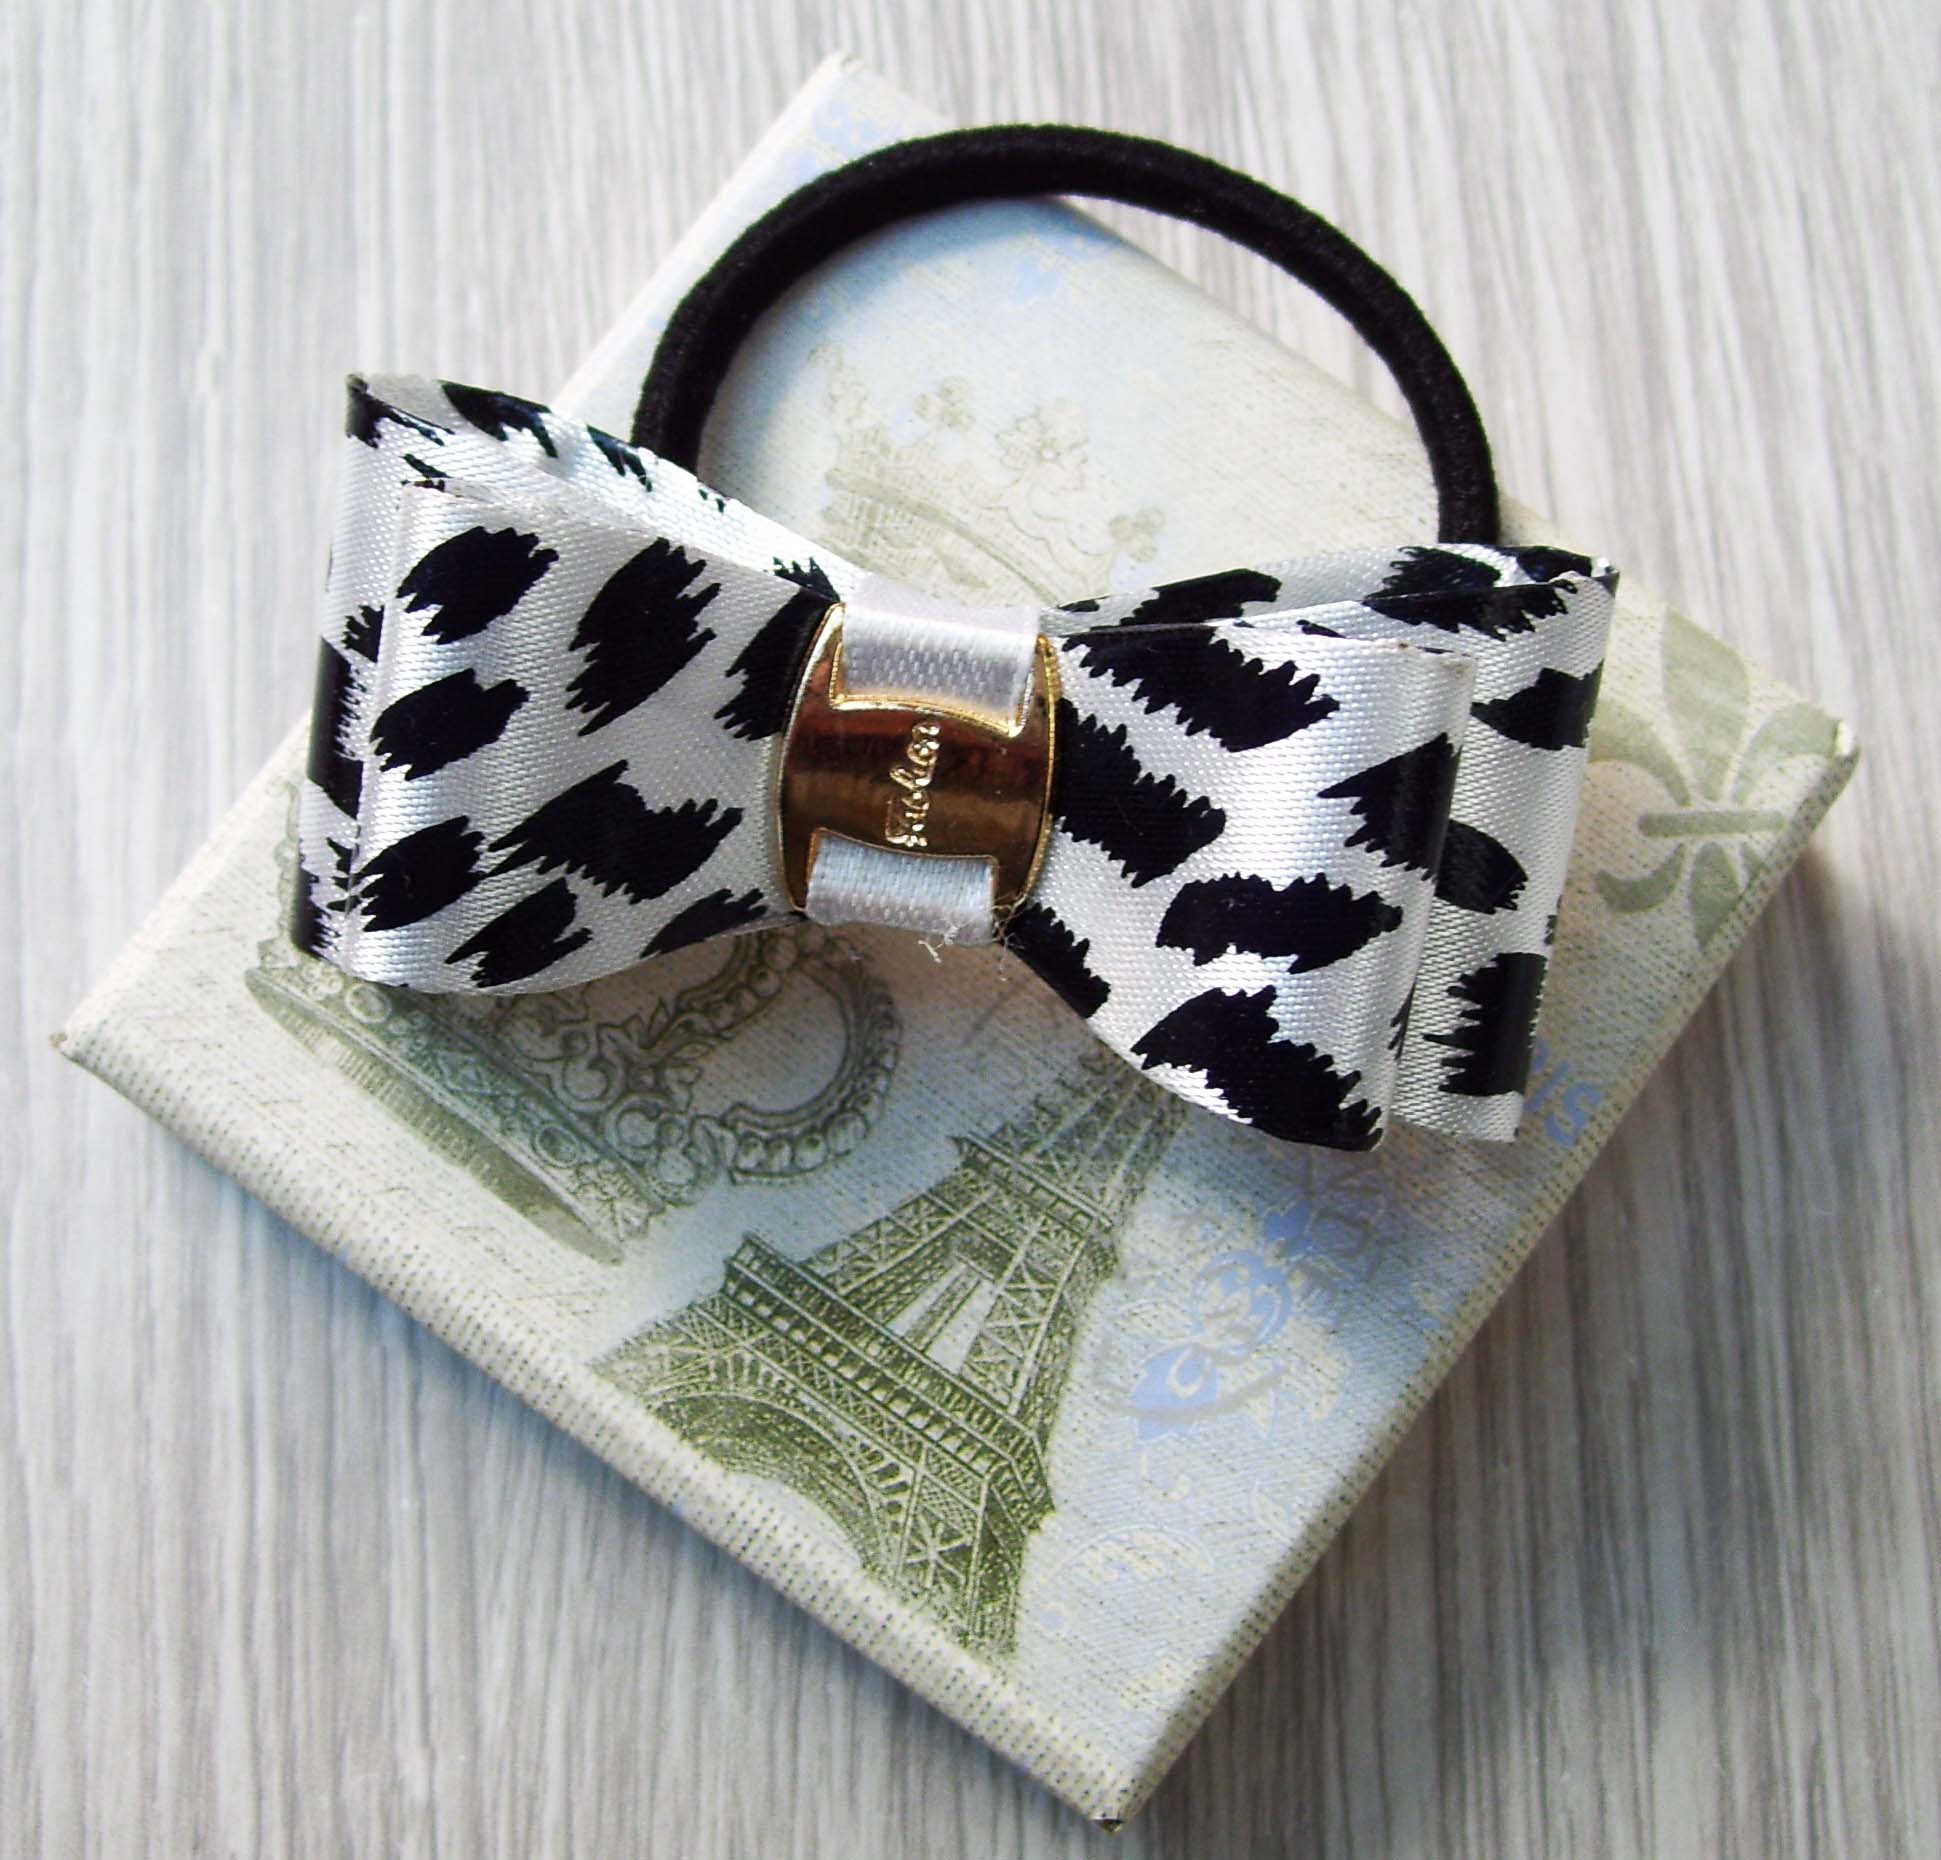
white, decoration, shop, black, closeup, material, handbag, feminine, ornament, art, girls, exposition, nice, bow, sale, ornaments, purchase, cockapoo, necktie, speckles, elastic, for hair, the ribbon, fashion accessory, hair accessory